British Academy Games Award for Performer in a Supporting Role

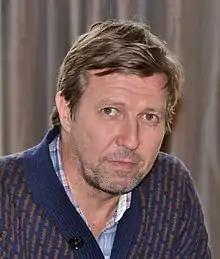
Inaugural recipient Martti Suosalo

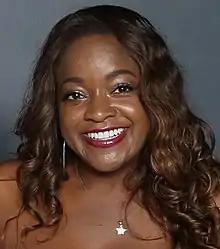
Kimberly Brooks won the award in 2021.

In the following table, the years are listed as per BAFTA convention, and generally correspond to the year of game release in the United Kingdom.